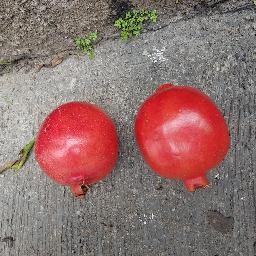
Fruit: Pomegranate
Quality: Good